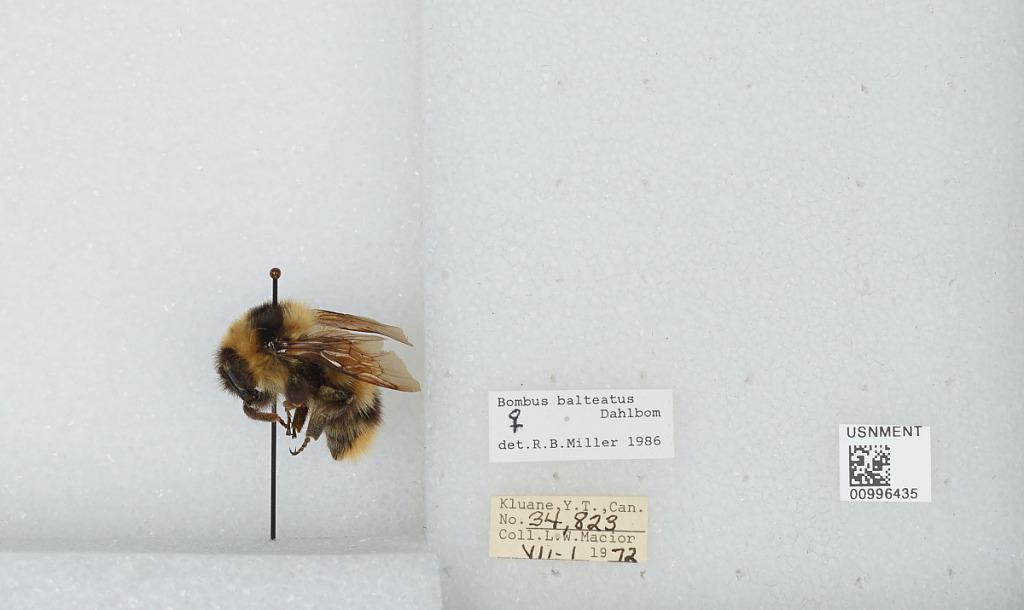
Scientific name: Bombus (Alpinobombus) balteatus Dahlbom
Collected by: L. Macior
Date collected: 1972-7-1
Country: Canada
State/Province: Yukon Territory
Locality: Kluane
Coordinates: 60.75, -139.5
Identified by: Miller, R. B.